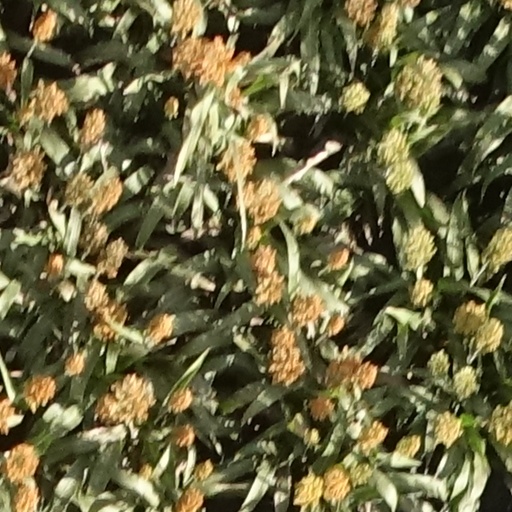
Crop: sorghum